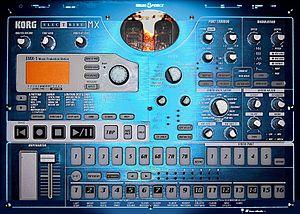
Electribe est le nom donné à un groupe d'instruments de musique électroniques produits par Korg. Depuis ses débuts avec l'Electribe R à l'ESX- 1, cette série comprend deux synthétiseurs à modélisation analogique et machines à échantillons de batterie qui peuvent être programmés à la manière d’une boîte à rythmes. La génération des sons peut se faire via la modélisation de modules de synthèse analogique ou la lecture d'échantillons audio. L’utilisateur peut ainsi créer un motif rythmique avec des sons percussifs, mais aussi des lignes de basse. Ces machines hybrides font partie de la famille des Groovebox.